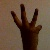
The image shows a hand gesture representing the number 6 in Indian Sign Language.